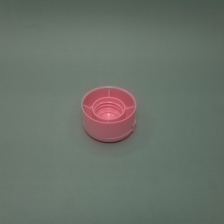
Color: red/orange/pink/fuchsia/brown
Cap type: flip-top cap